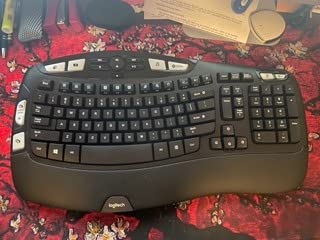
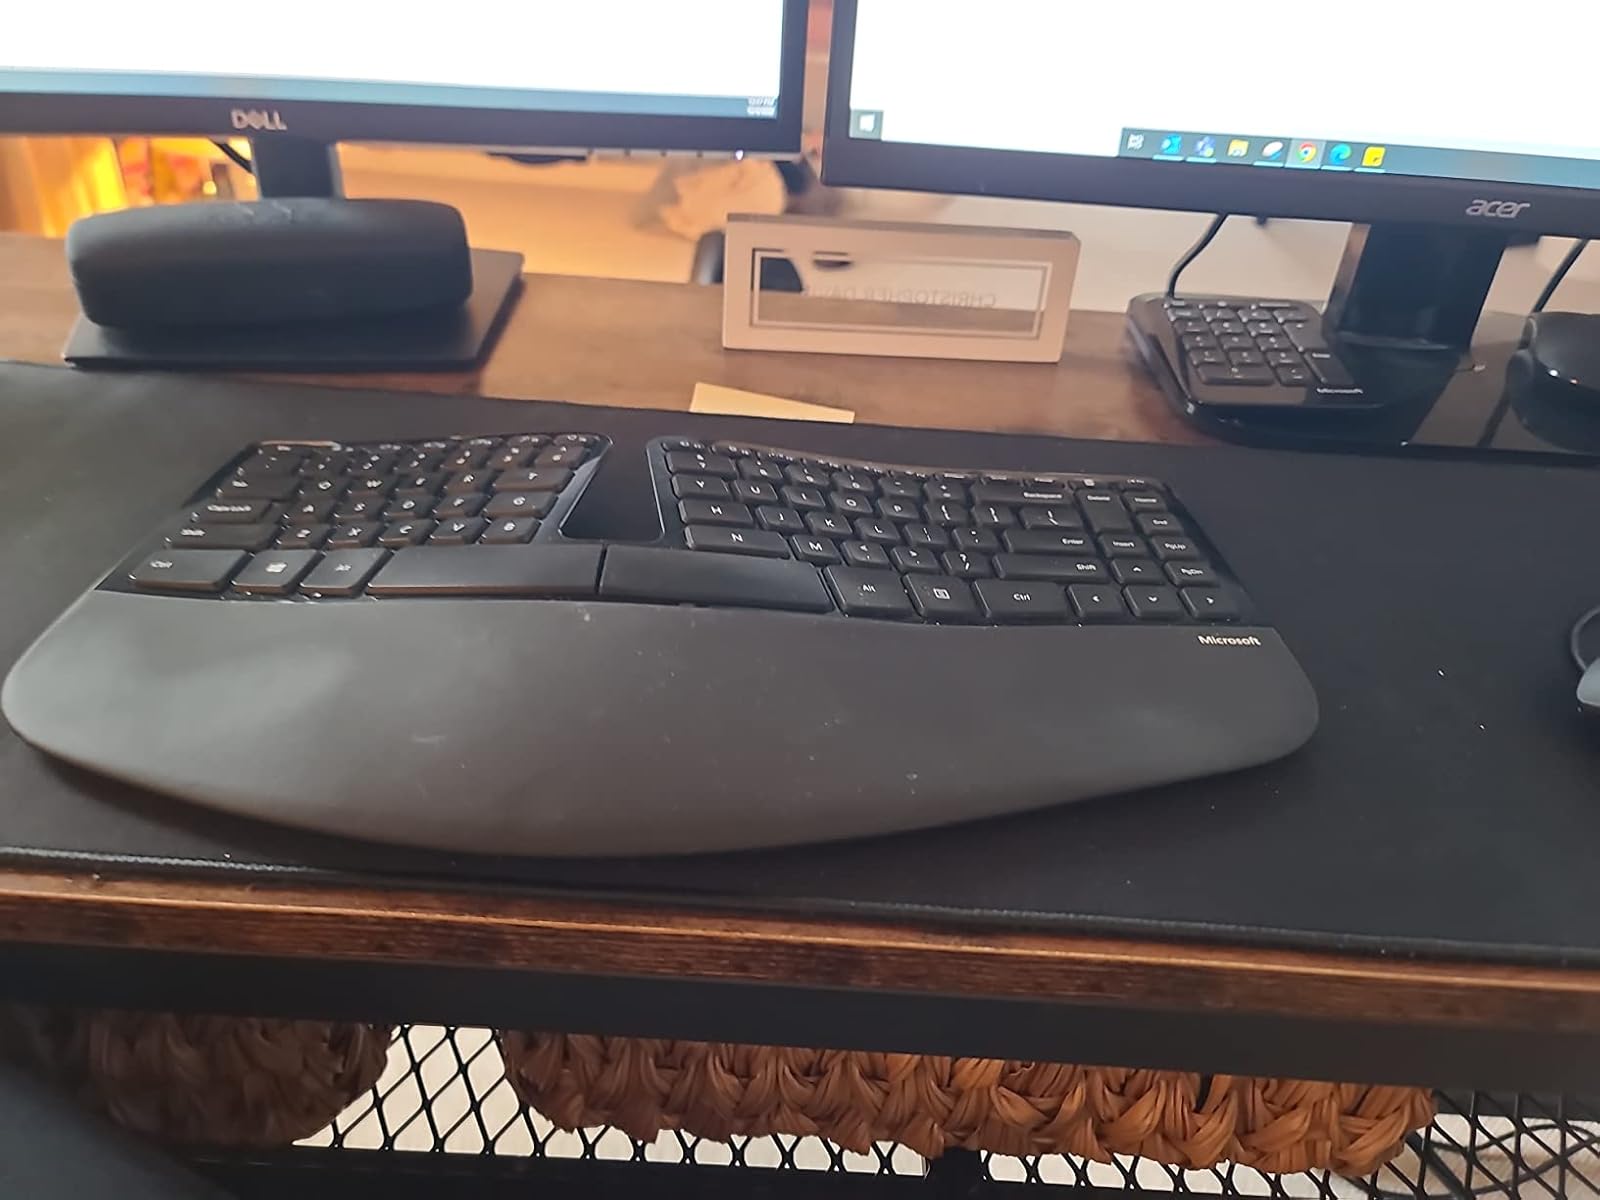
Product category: keyboard
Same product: no